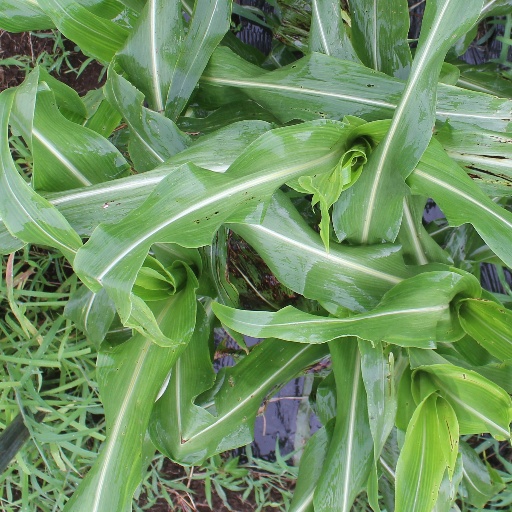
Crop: sorghum